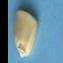
Maize quality: Good